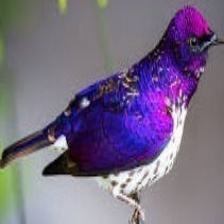
Species: VIOLET BACKED STARLING
Scientific name: CINNYRICINCLUS LEUCOGASTER